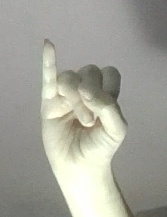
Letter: meem